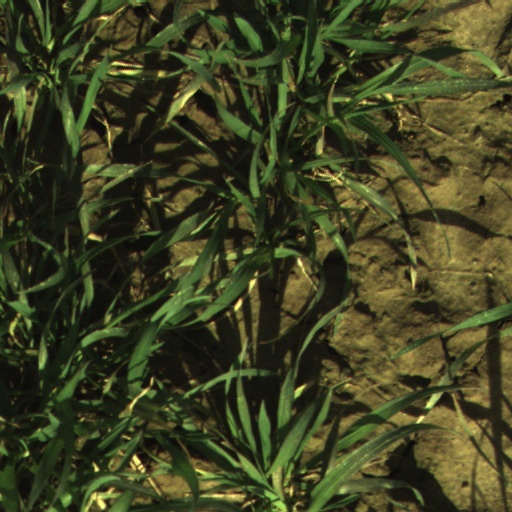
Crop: wheat